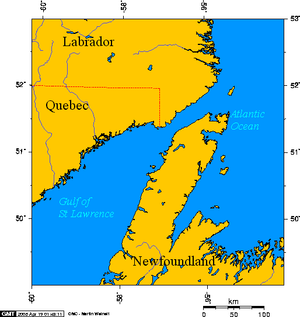
Le détroit de Belle Isle est un détroit canadien entre l'île de Terre-Neuve et la péninsule du Labrador.